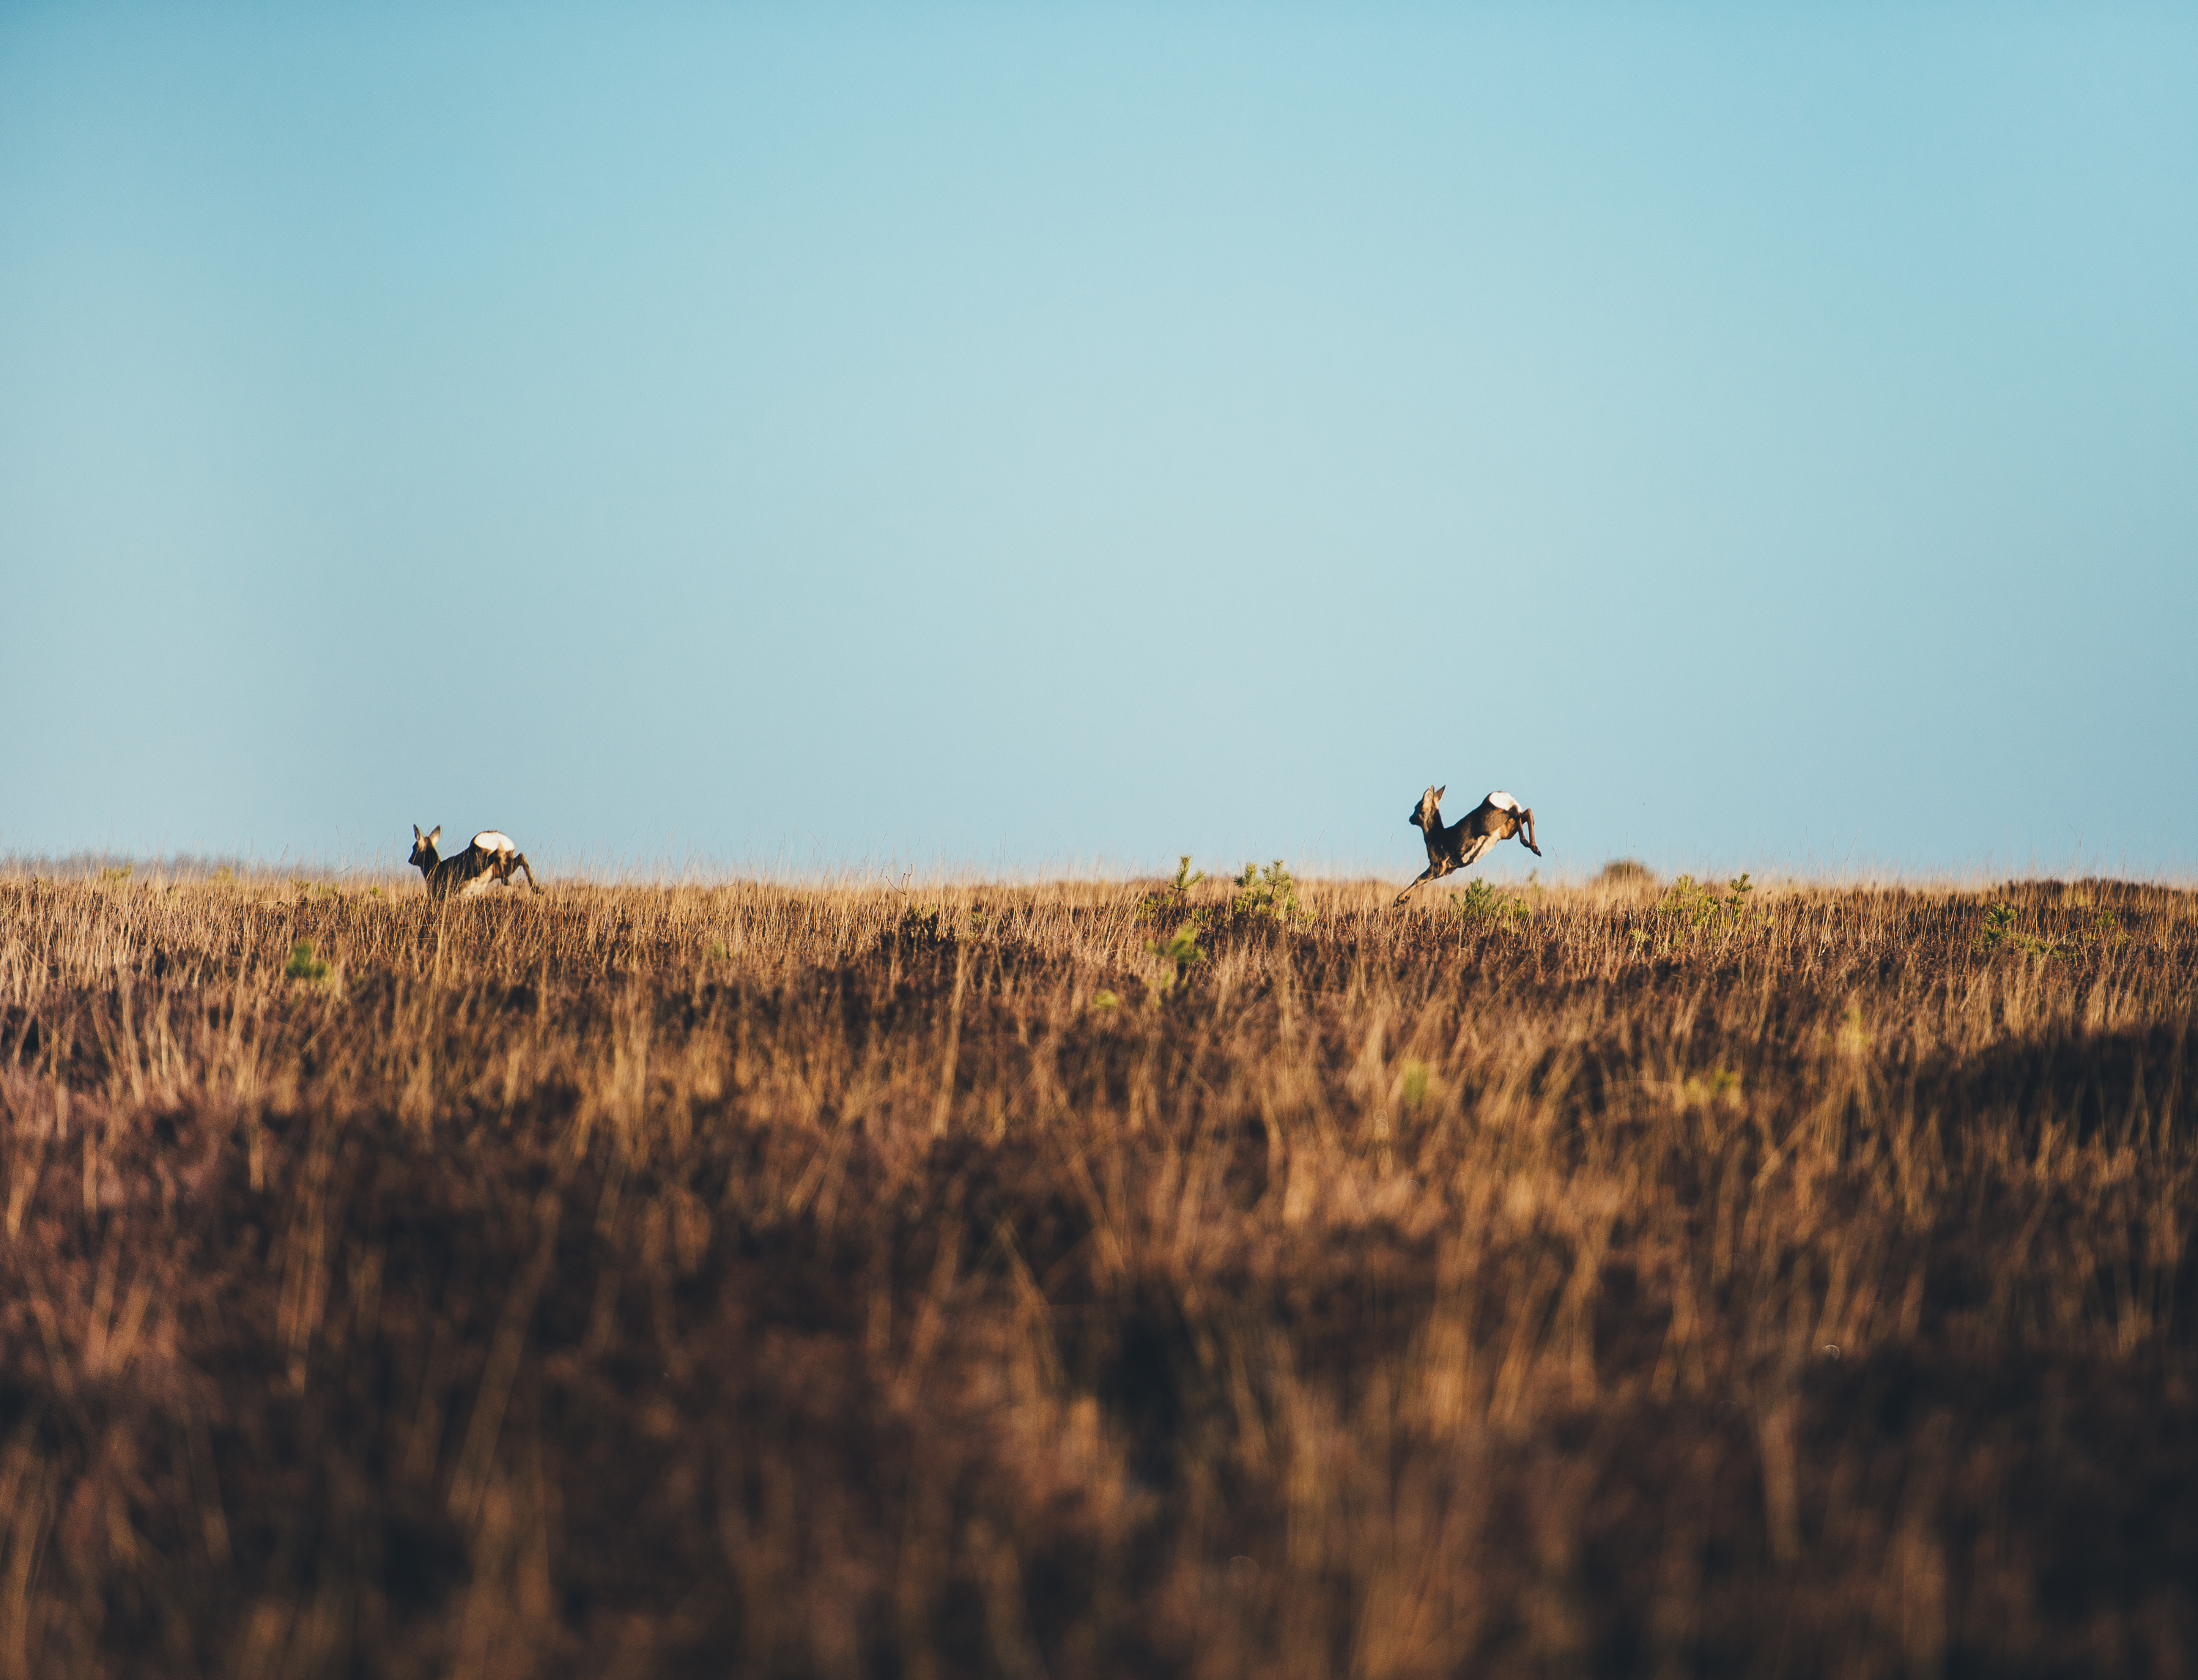
landscape, nature, grass, wilderness, field, meadow, prairie, morning, running, adventure, wildlife, rural, agriculture, plain, grassland, habitat, safari, steppe, rural area, natural environment